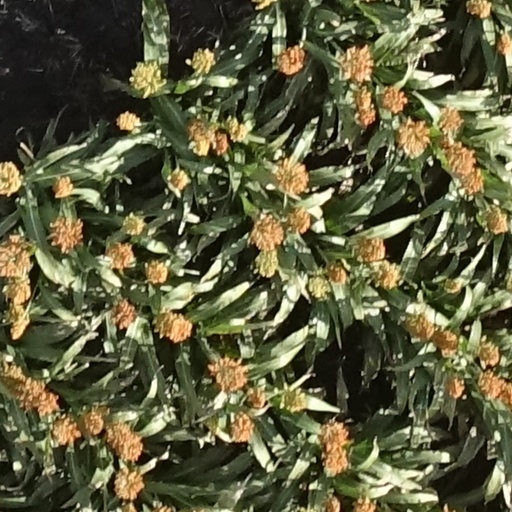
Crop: sorghum